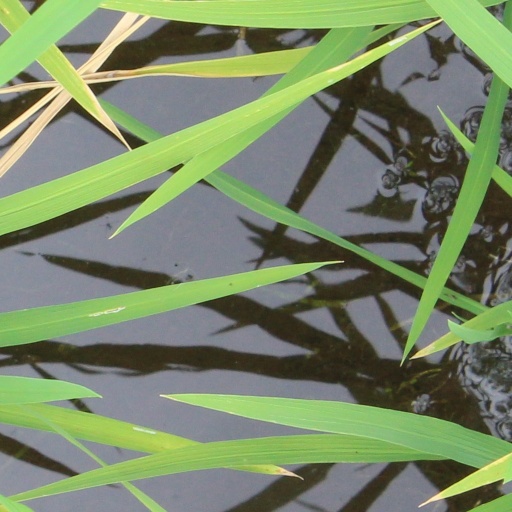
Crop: rice